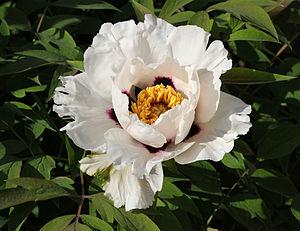
Pied fleuri de Paeonia rockii, une pivoine arbustive, cultivée dans un jardin en Ukraine. Русский: Пионовое дерево, пион Рока (Paeonia rockii).